Indian Coast Guard

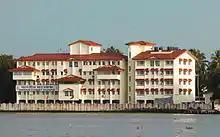
Coast Guard DHQ-4 Headquarters in Kochi, Kerala

The Indian Coast Guard's motto is "वयम रक्षामः" ("Vayam Rakshamah"), which translates from Sanskrit as ""We Protect"".